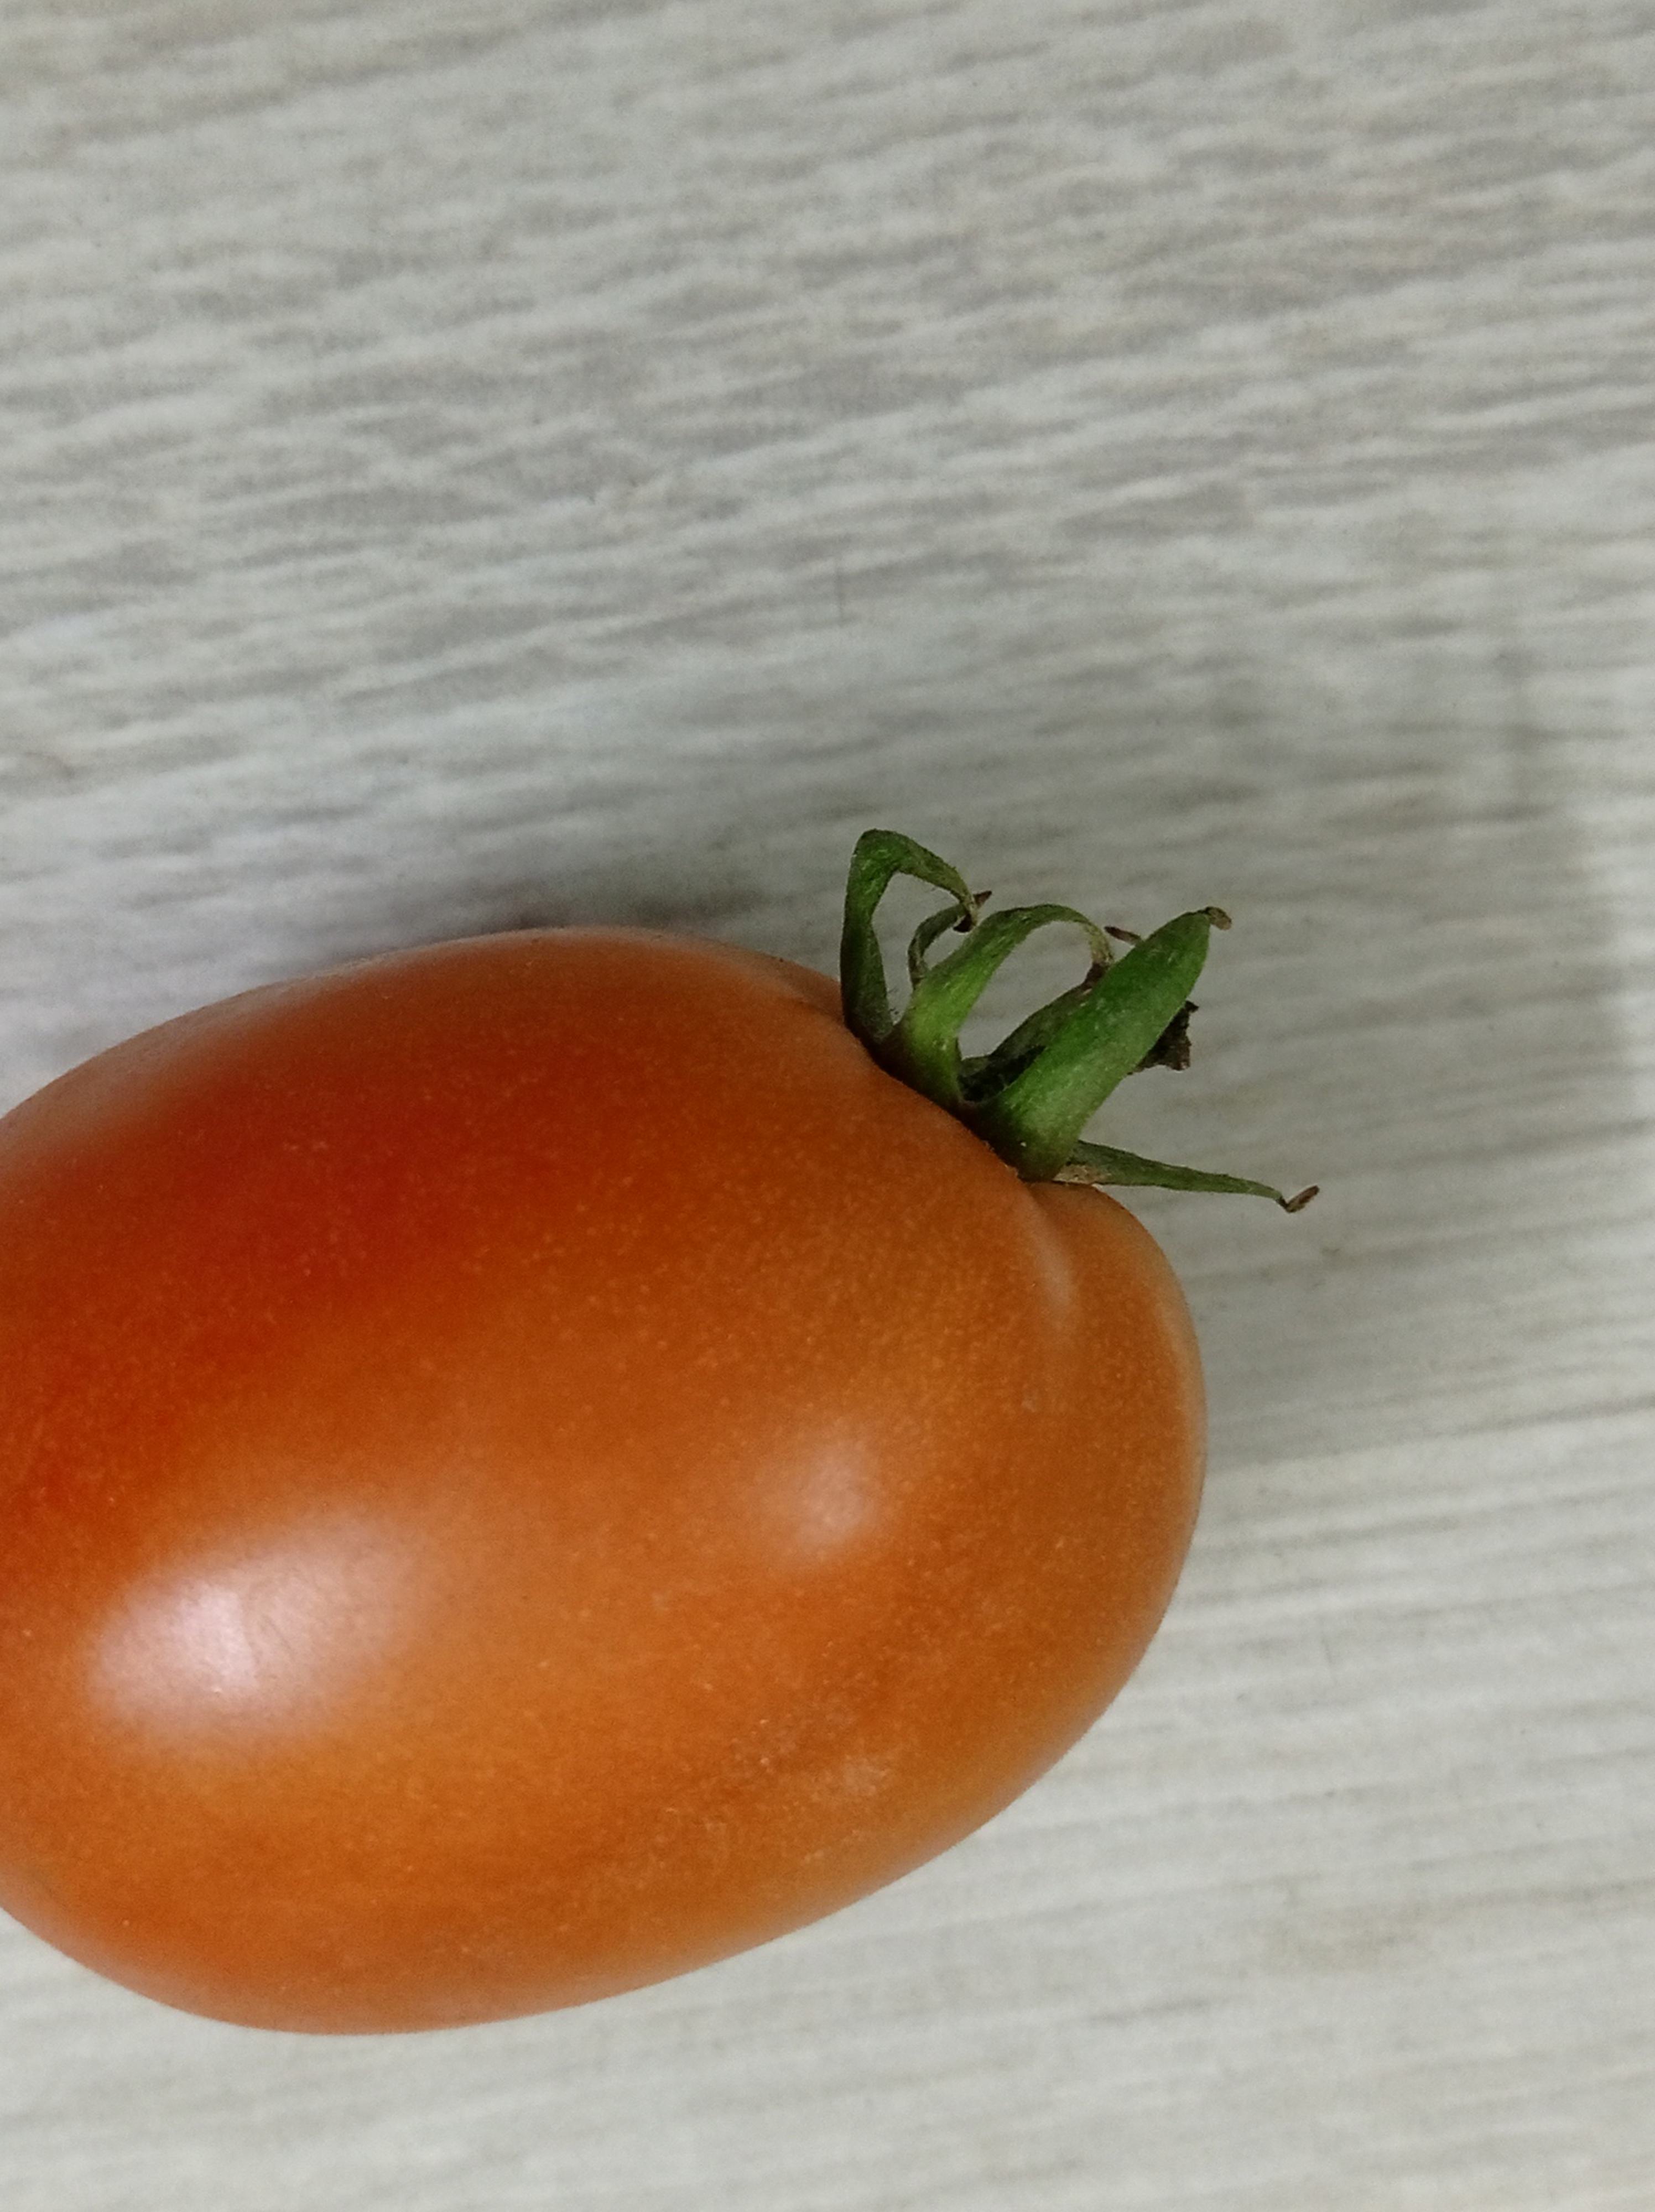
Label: Fresh